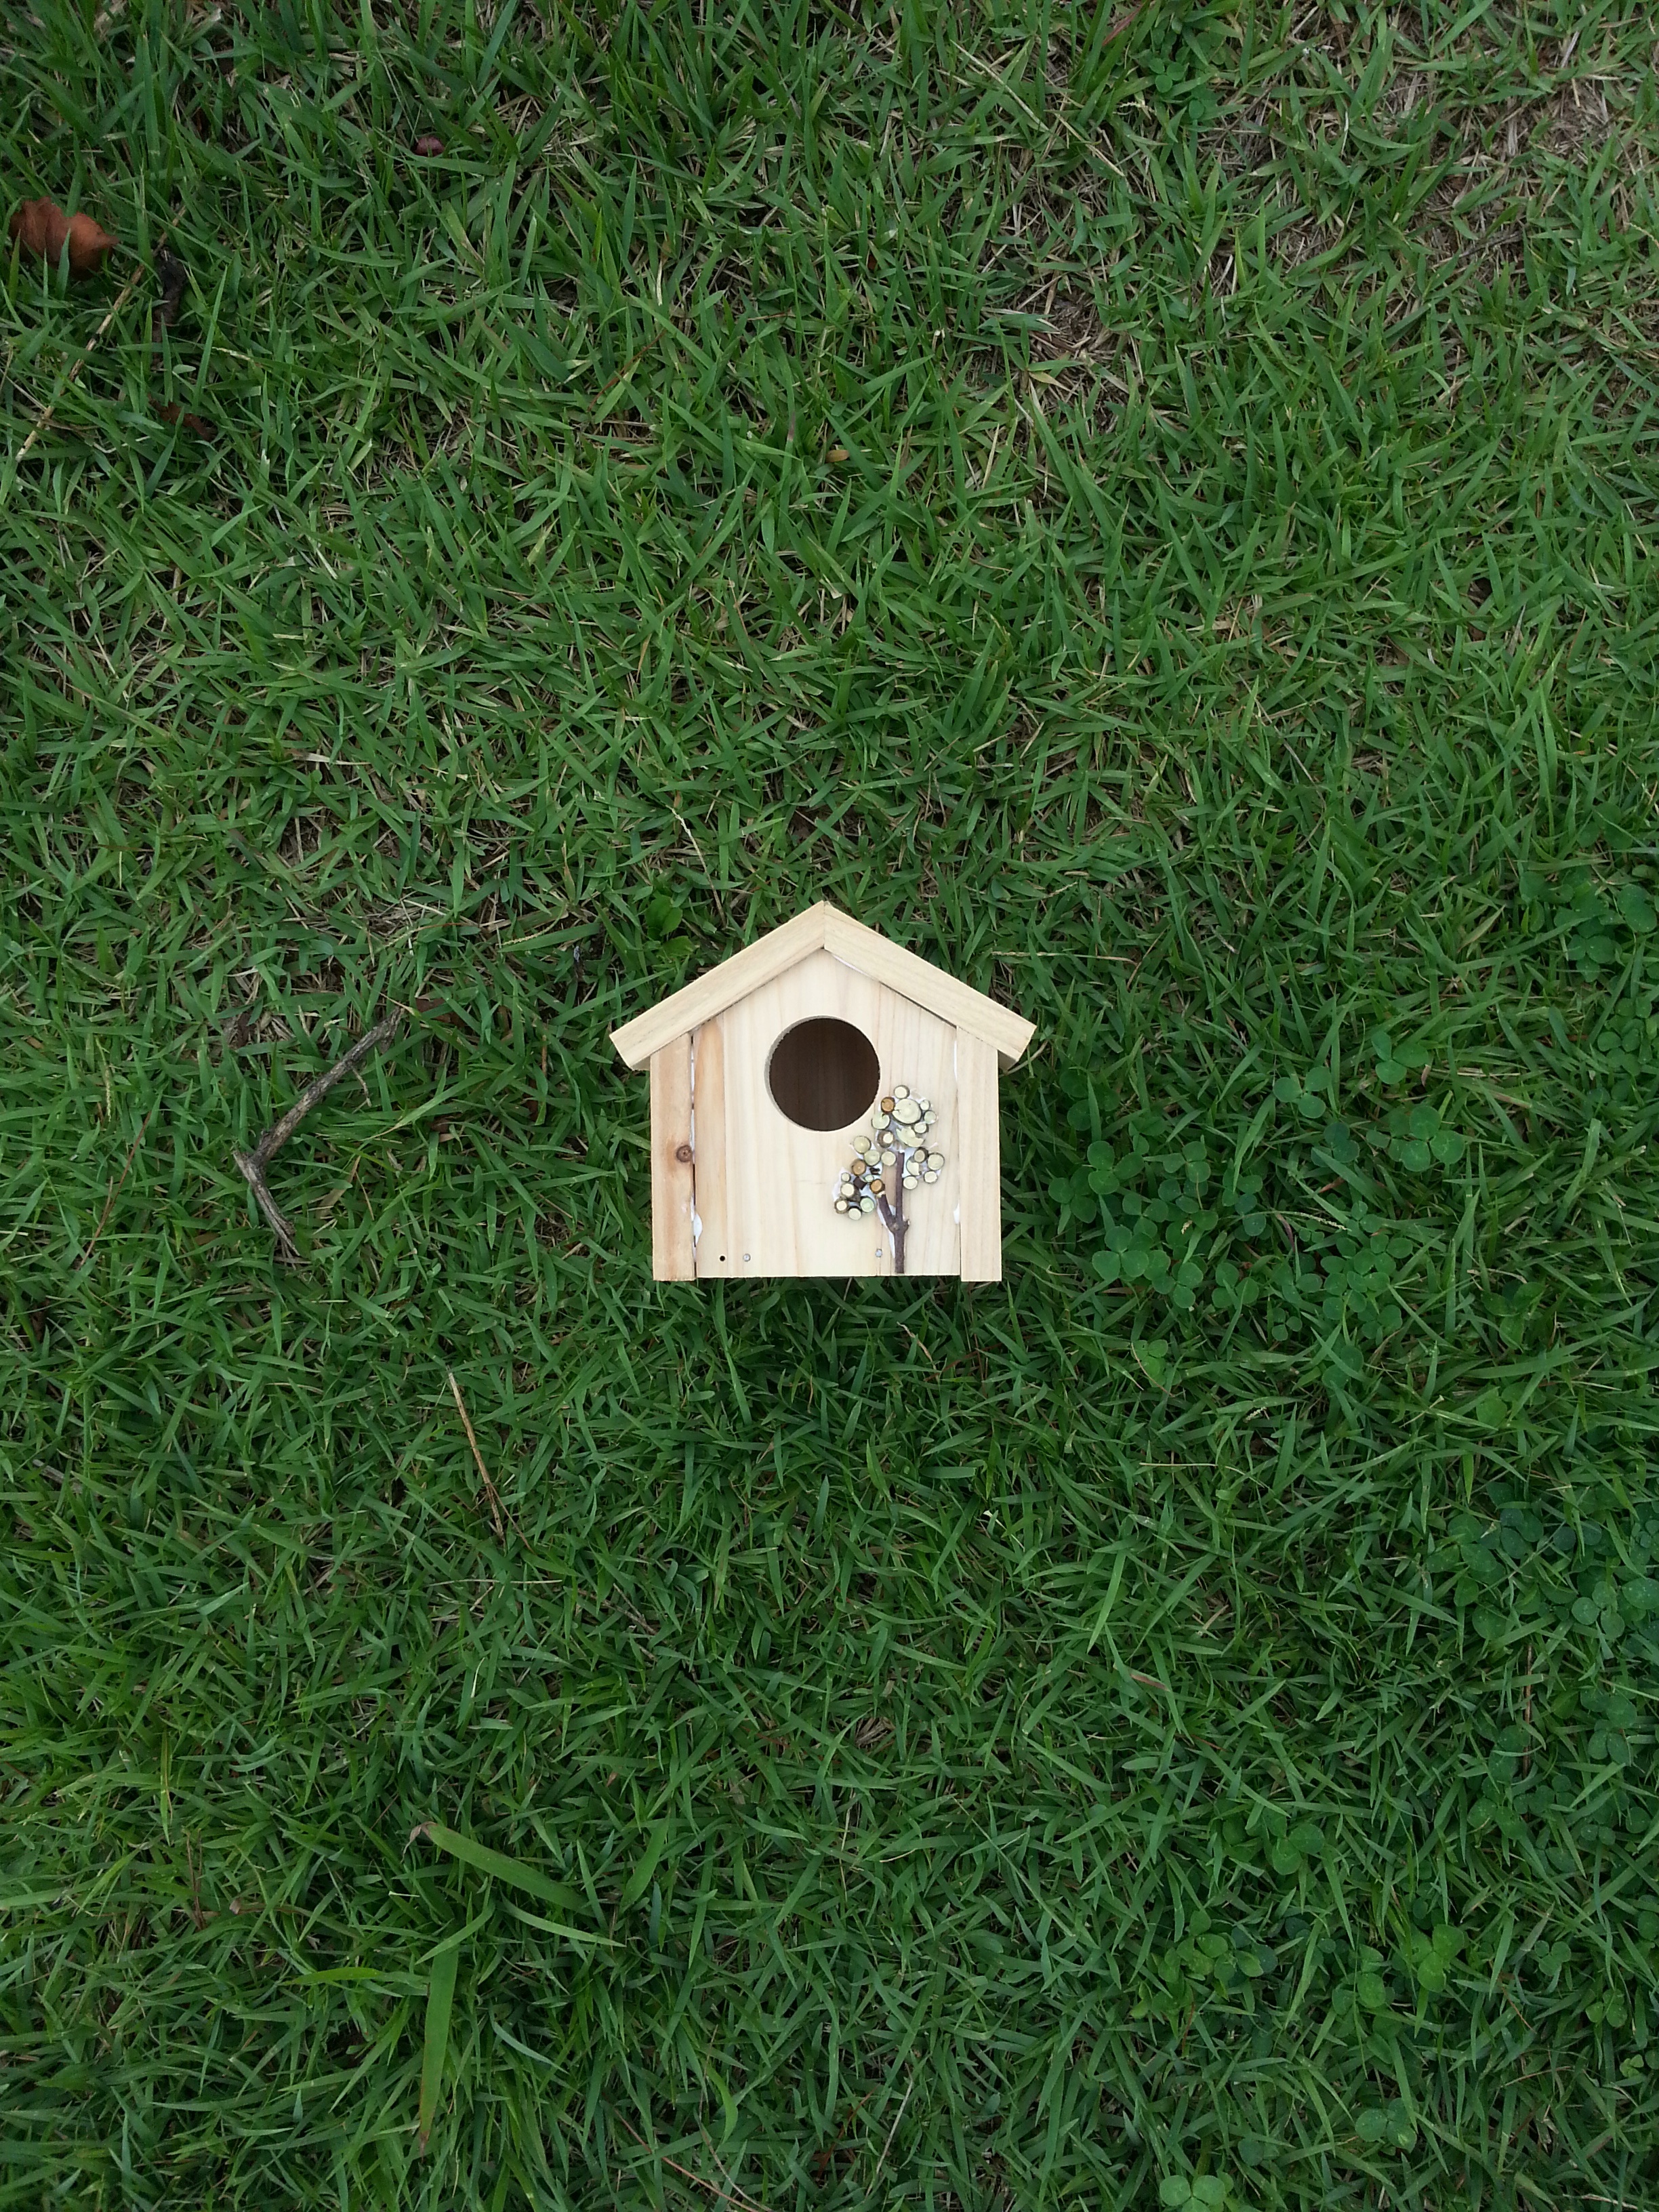
grass, lawn, green, soil, flooring